History of the Byzantine Empire

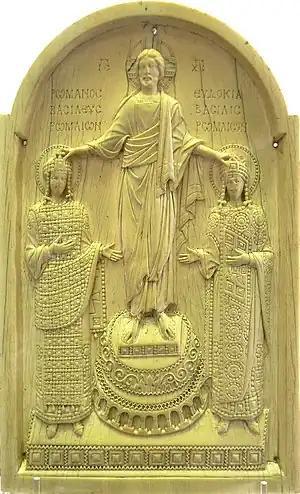
Diptych of Romanos and Eudocia Macrembolitissa crowned by Christ (Bibliothèque nationale de France, Paris).

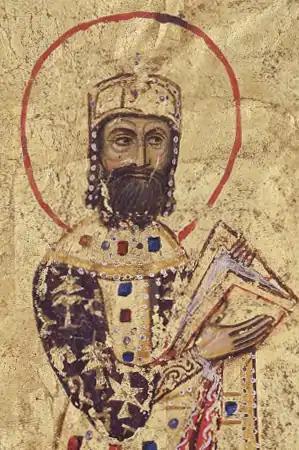
Alexios I, founder of the Komnenos dynasty.

Between 850 and 1100 the Empire developed a mixed relationship with the new state of Kiev Rus that emerged to the north across the Black Sea. The Byzantine Empire quickly became a main trading and cultural partner for Kiev. After Christianizing Rus Vladimir the Great employed many architects and artists to work on numerous cathedrals and churches around Rus, expanding the Byzantine influence even further.